21st Massachusetts Infantry Regiment

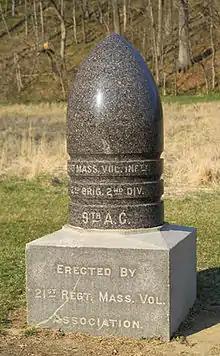
A polished granite monument in the shape of a bullet. The base reads: "Erected by the 21st Regiment Volunteer Infantry." A field and a forest in the background.

The 21st, now numbering 425 men, crossed Bull Run on August 29 and discovered that Union forces had already engaged Jackson's men in the Second Battle of Bull Run. Just after noon, the 21st's brigade took up a position near the center of the Union lines. Over the course of the afternoon, they witnessed several brigades advance into the woods in their front only to see them beaten back by the Confederates. Finally, the order came for Ferrero's brigade, including the 21st, to advance, unsupported, into the woods. As the brigade stepped off, Brig. Gen. Reno ordered it to halt and personally protested the order to Maj. Gen. Pope. The order was rescinded and, according to Capt. Walcott of the 21st, "we thanked God that General Reno stood between us and General Pope."